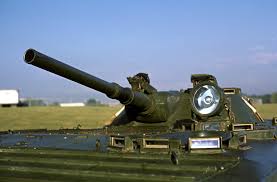
Label: BMP-1